Spurgeon House

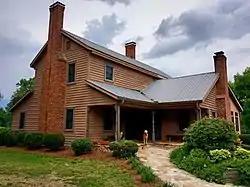

Spurgeon House is a historic home near High Point, Davidson County, North Carolina. It was built about 1854 and is a two-story frame dwelling with Late Federal and Greek Revival design elements. It has an irregular configuration with a -story wing and two-story addition. Also on the property are contributing outbuildings including a kitchen, slave house, spring house, smokehouse, chickenhouse, two frame barns, a frame carriage house, and a log root cellar.